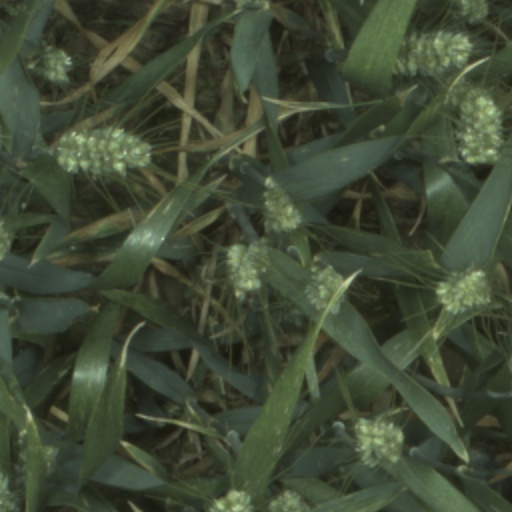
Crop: wheat